Indigenous peoples

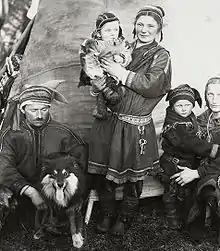
Sámi family in Lapland, 1936

The Malay Singaporeans are the Indigenous people of Singapore, inhabiting it since the Austronesian migration. They had established the Kingdom of Singapura back in the 13th century. The name "Singapore" is an anglicisation of the Malay name "Singapura" which is derived from the Sanskrit word for 'lion city'. The native Malay name for the main island of Singapore is "Pulau Ujong".